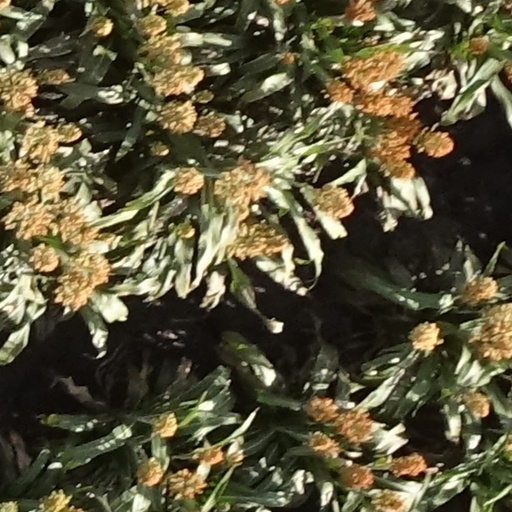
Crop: sorghum